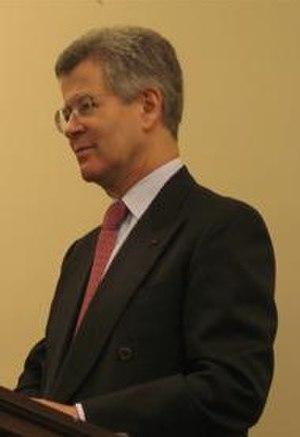
Jean-David Levitte, french ambassador to the USA in early 2007, discussing his trips to American WWII sites in France.
Jean-David Levitte, né le 14 juin 1946 à Moissac, est un diplomate français, ambassadeur de France dignitaire depuis 2006. Il a été conseiller diplomatique et sherpa de deux présidents de la République : Jacques Chirac et Nicolas Sarkozy.